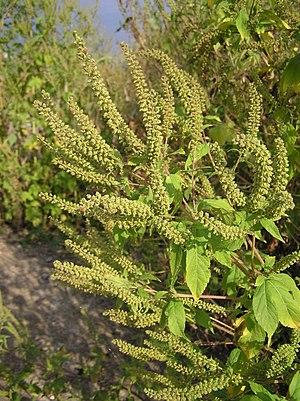
La grande herbe à poux, ou Ambrosia trifida, est une plante annuelle de la famille des Astéracées.